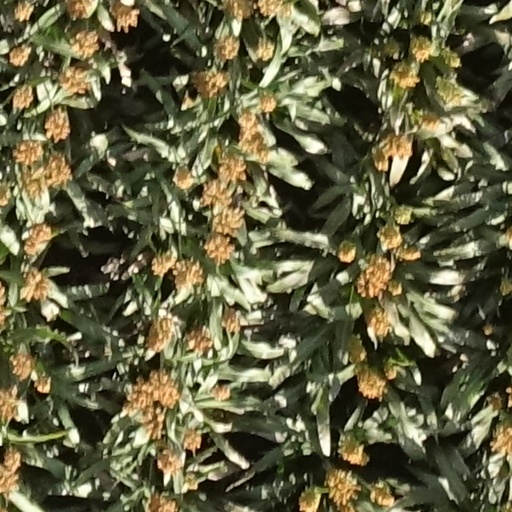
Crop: sorghum